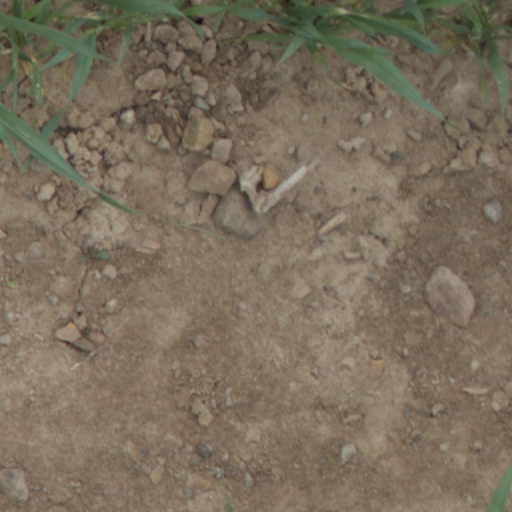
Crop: wheat